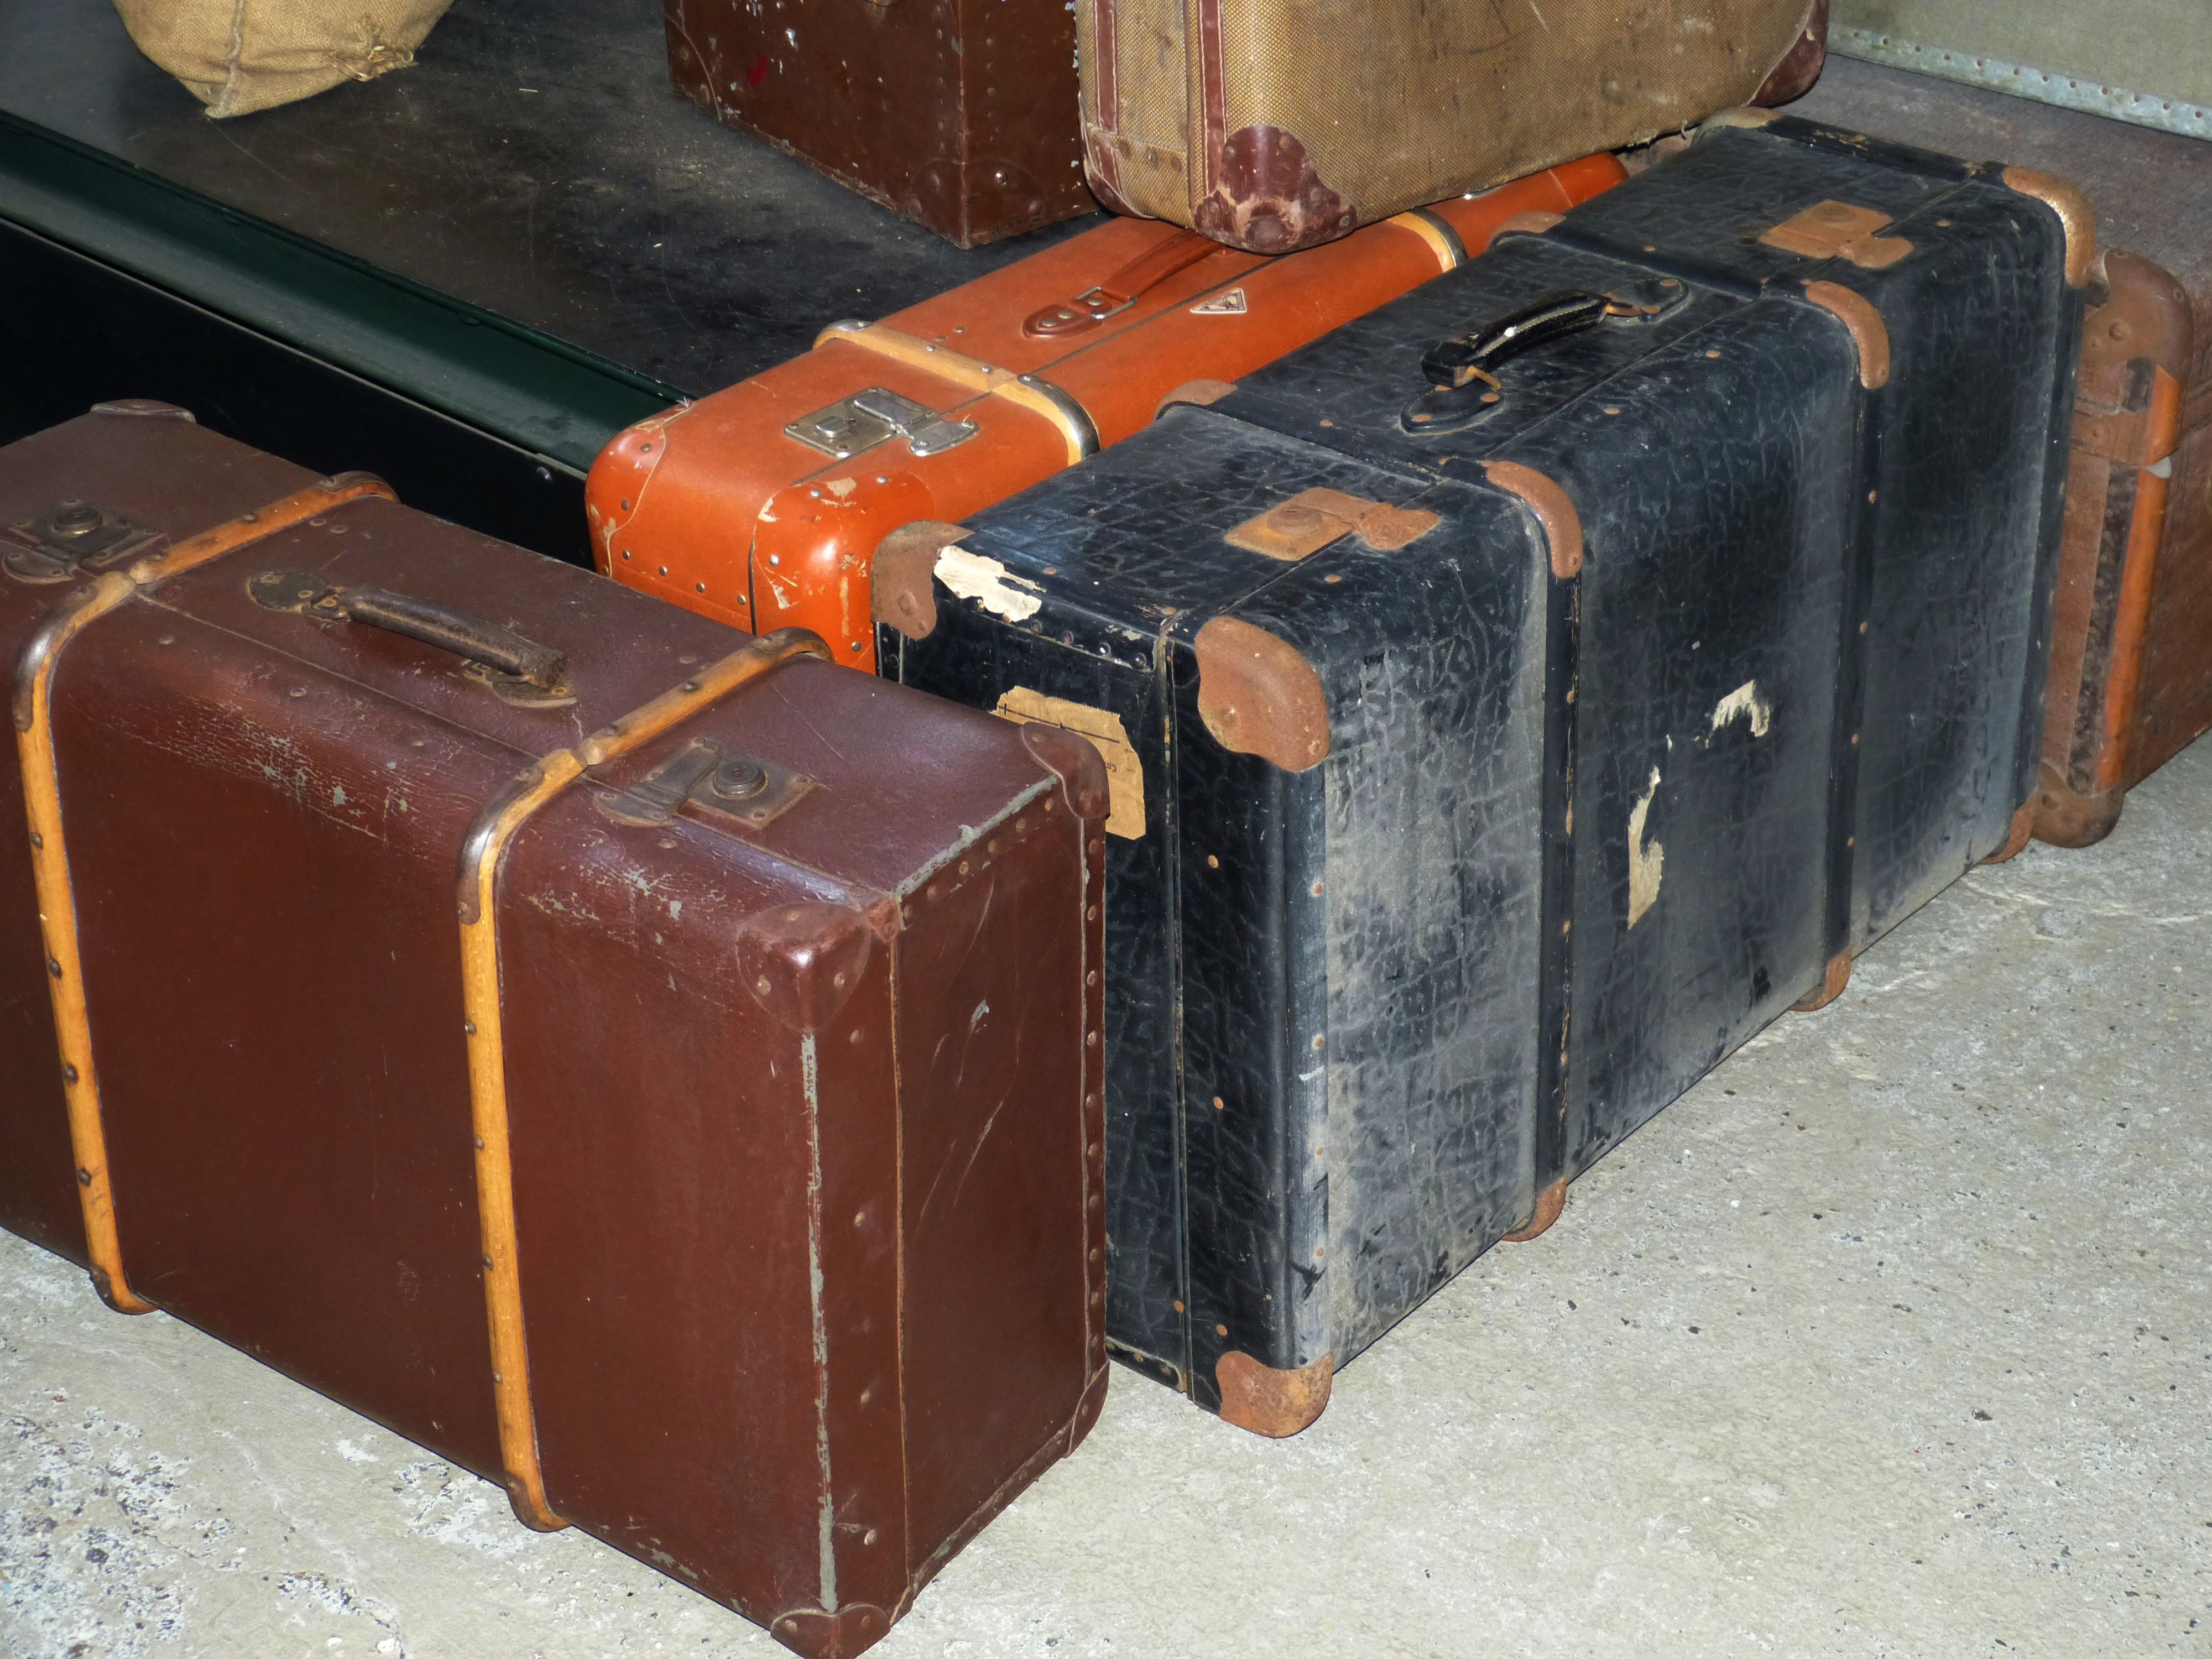
wood, railway, traffic, trunk, train, travel, transport, furniture, luggage, departure, suitcase, wait, railway station, historically, mecklenburg, baggage, travellers, man made object